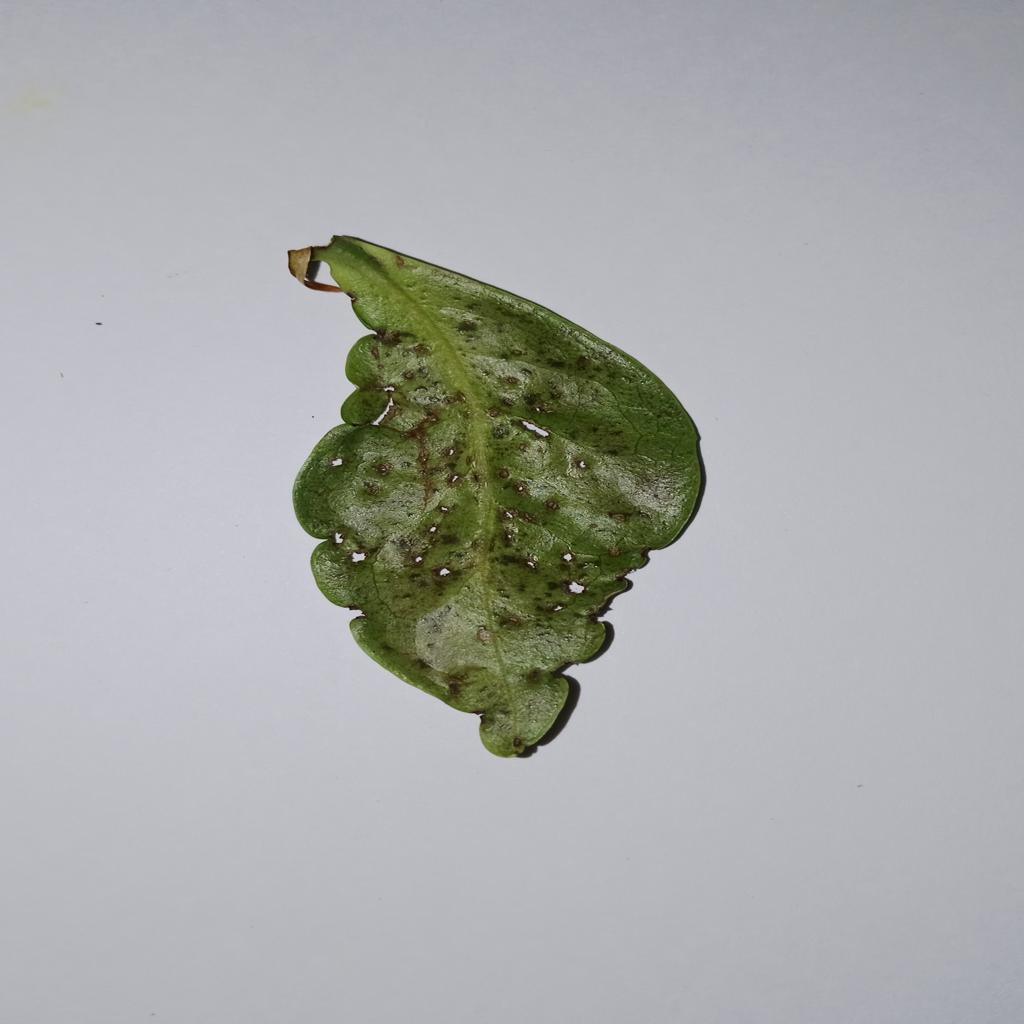
Label: Tea red scab